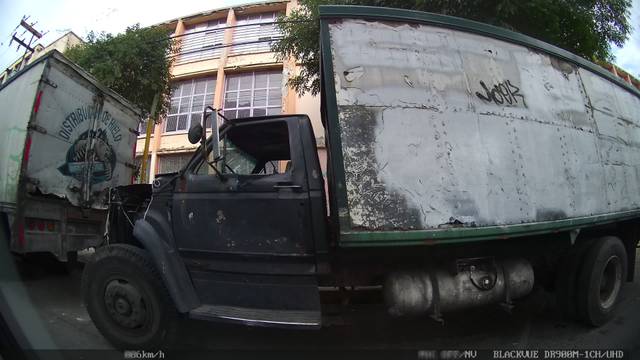
Region: Mexico
Coordinates: 19.447, -99.116